Anders Carlberg

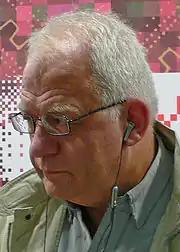
Anders Carlberg in 2007

Anders Erik Carlberg (8 July 1943 – 5 January 2013) was a Swedish socialist politician, social worker and writer.